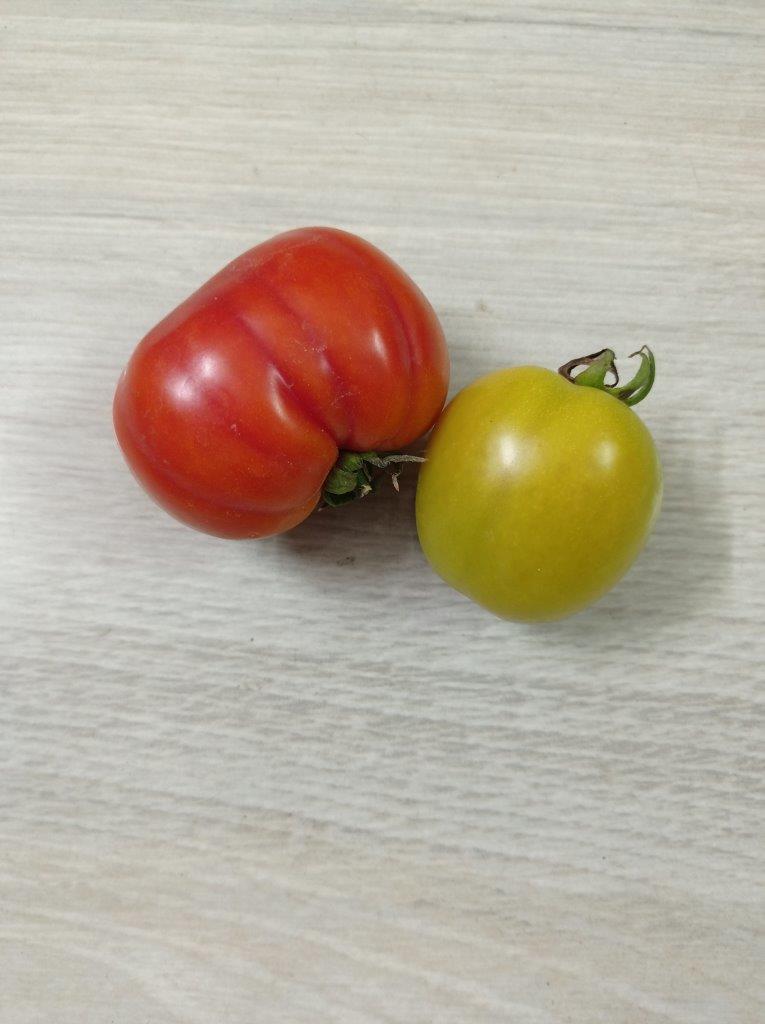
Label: Fresh